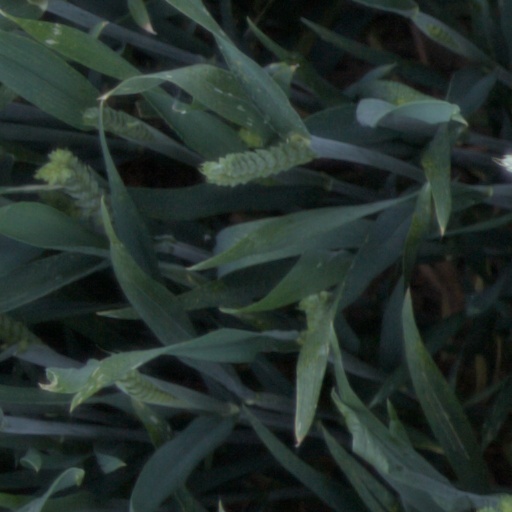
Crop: wheat